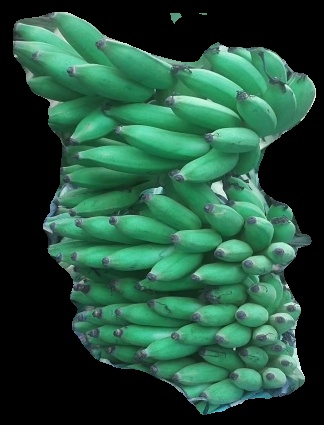
Variety: elakki-bale
Grade: grade1